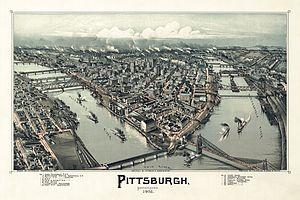
L'histoire de Pittsburgh connue commence il y a plusieurs siècles avec la présence de la civilisation amérindienne dans la région de moderne de Pittsburgh, en Pennsylvanie, aux États-Unis. Par la suite, Français et Britanniques explorent cette région stratégique où les rivières Allegheny et Monongahela se réunissent pour former l'Ohio. Elle devient un champ de bataille où la France et la Grande-Bretagne se battent pour son contrôle dans les années 1750.